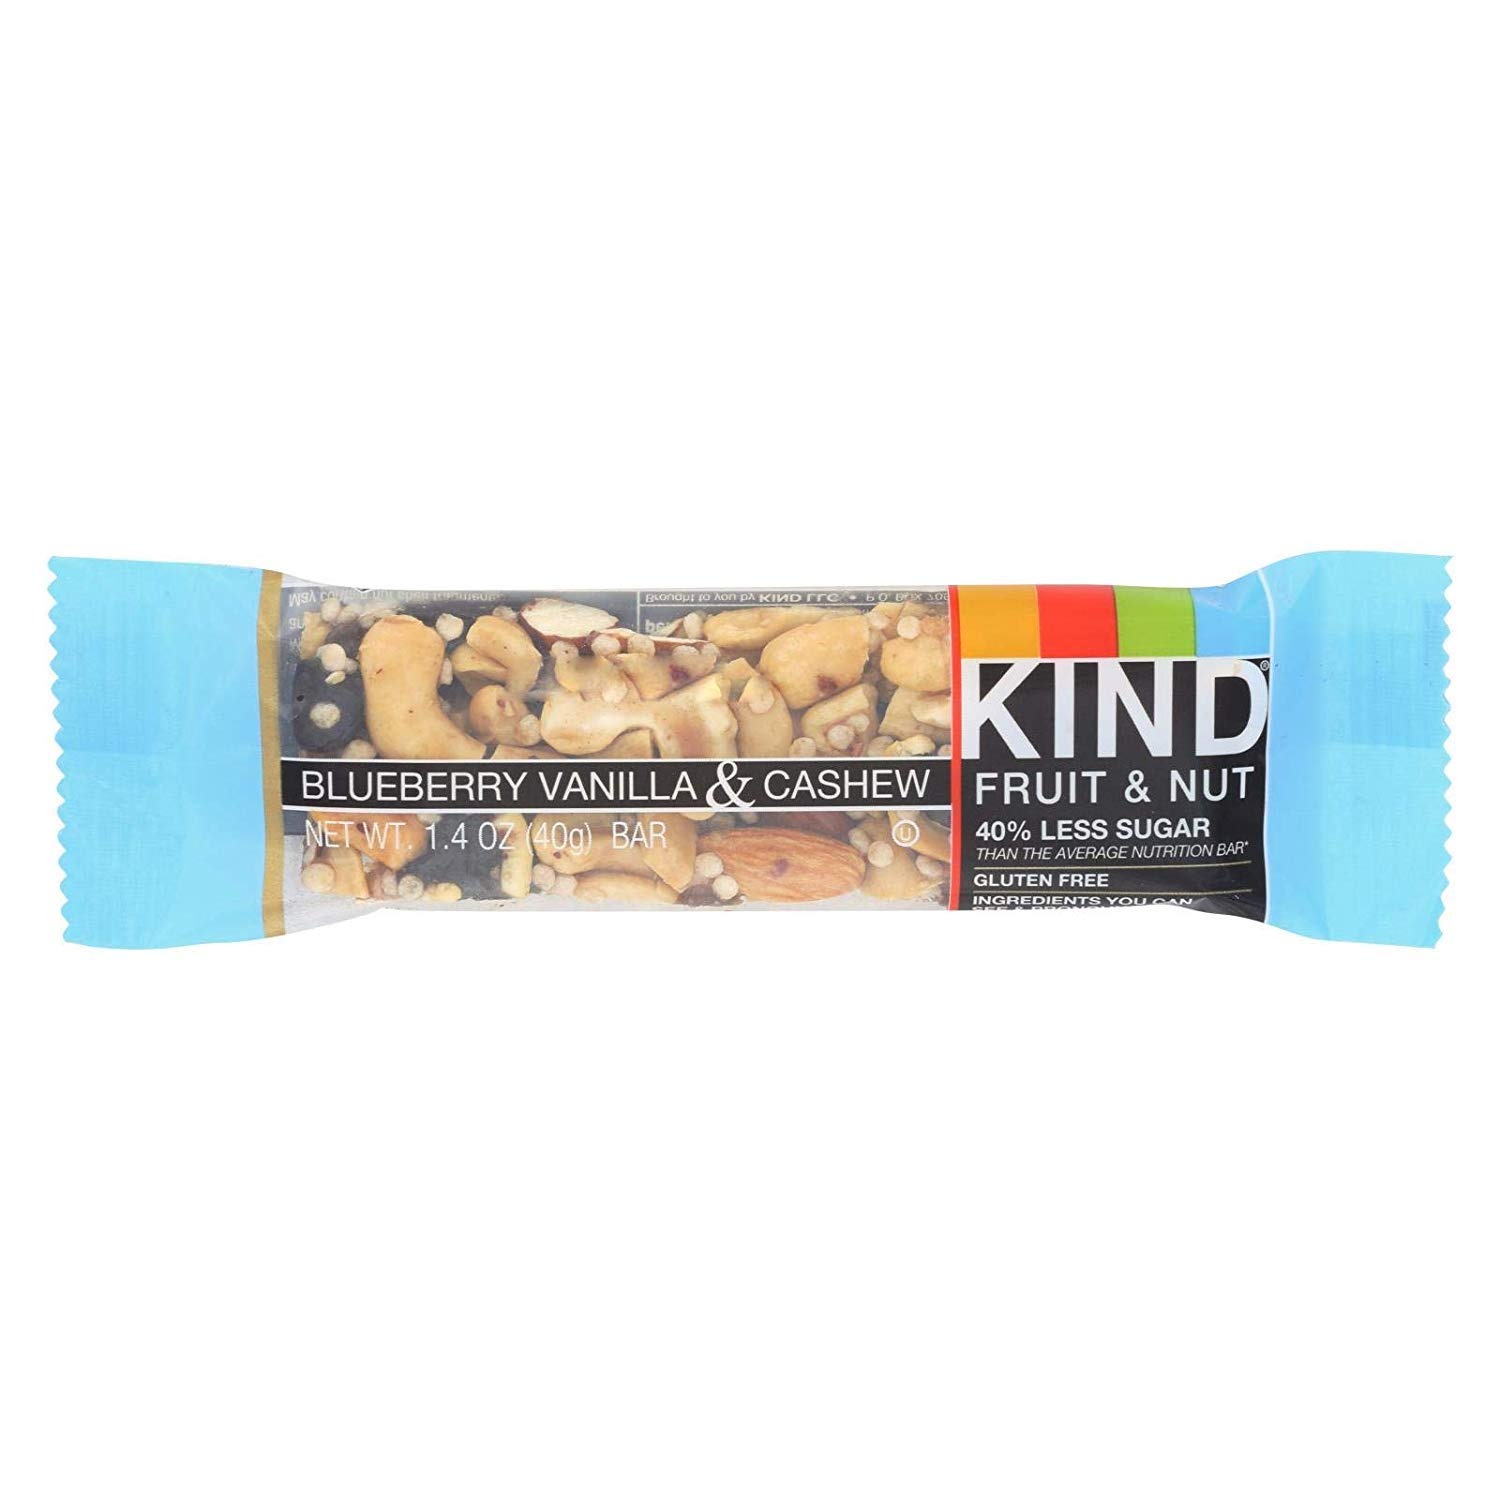
Item Name: Kind Blueberry Vanilla and Cashew Bar, 1.4 Ounce - 12 per case.
Value: 12.0
Unit: Count

Price: 21.99